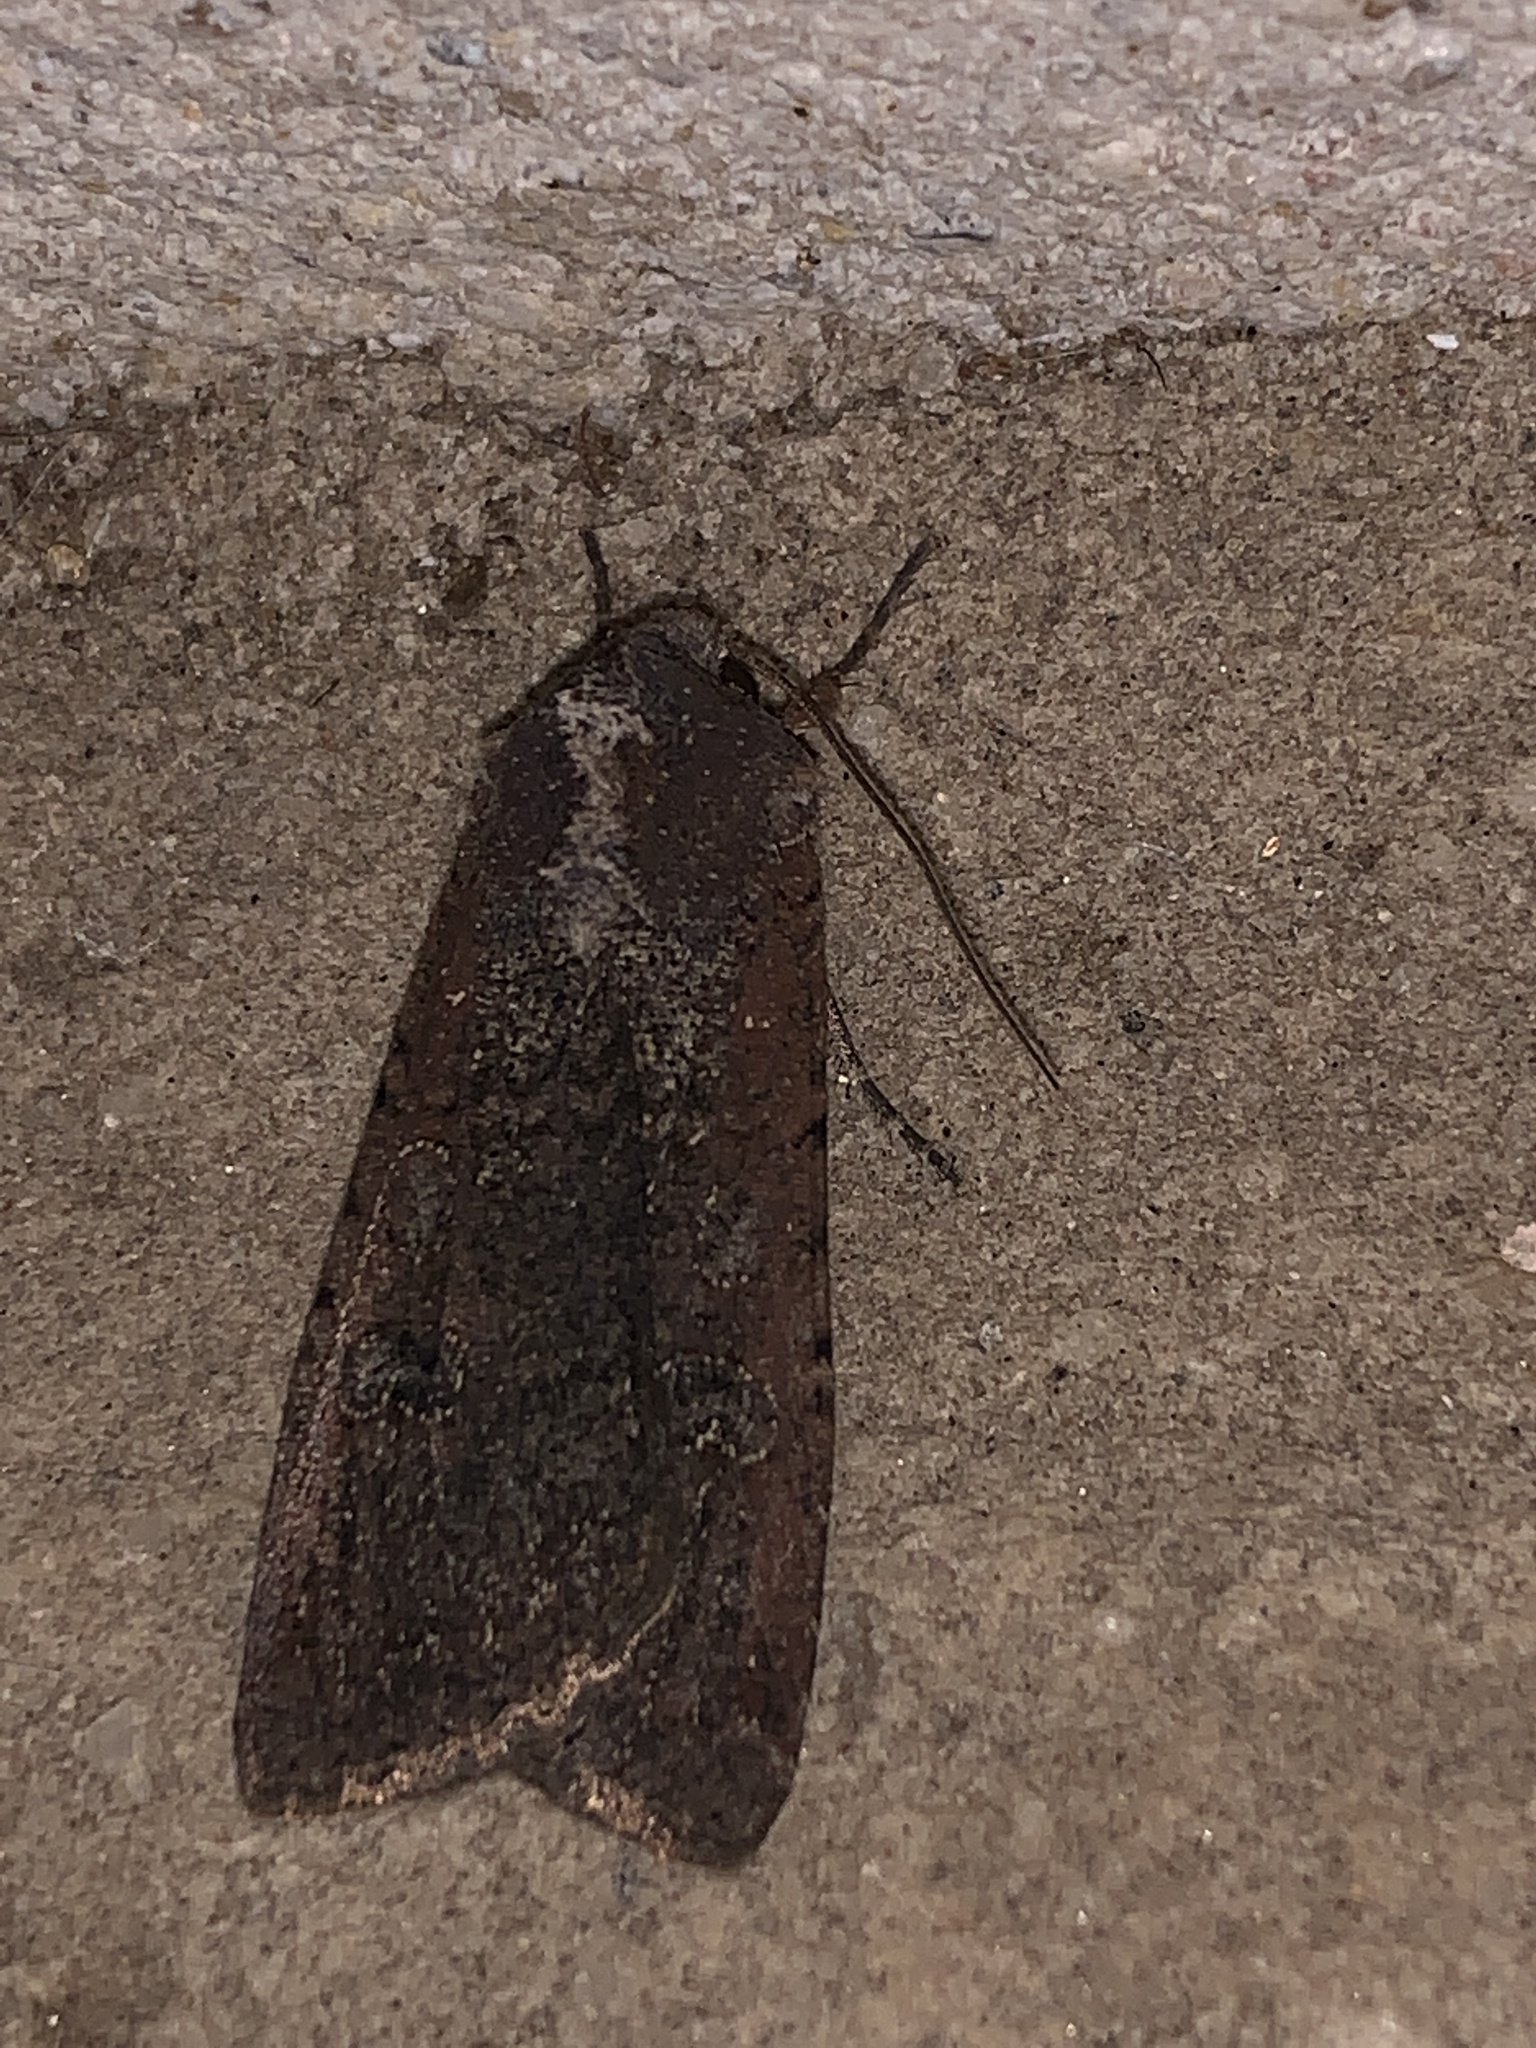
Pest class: cutworms